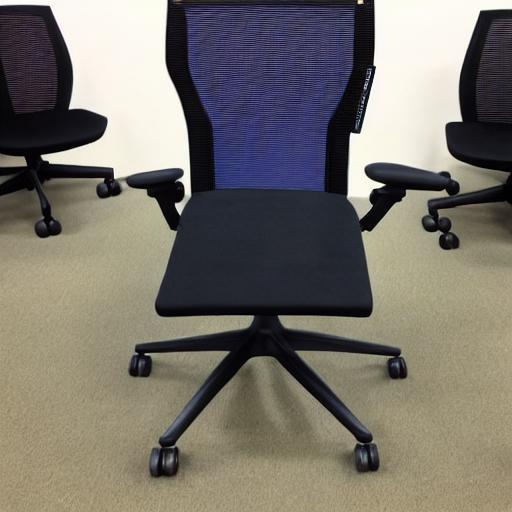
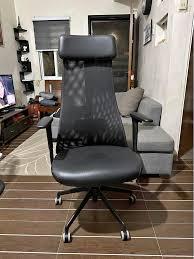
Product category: items_chair
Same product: no